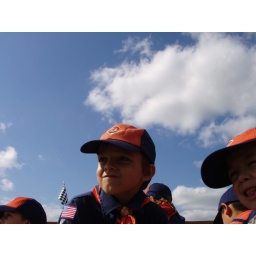
Matthew against a beautiful blue sky